Taymyr Autonomous Okrug

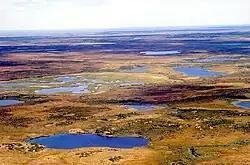
Landscape of Taymyr

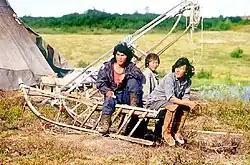
Indigenous people of Taymyr

The city of Norilsk, even though it is geographically located within Taymyr Autonomous Okrug, was administratively subordinated directly to Krasnoyarsk Krai prior to the merger. This also applied to the urban-type settlement of Snezhnogorsk, which was administratively subordinated to Norilsk. Therefore, the okrug's population reported by the Census authorities does not include the populations of Norilsk and Snezhnogorsk.